Francesco Daddi

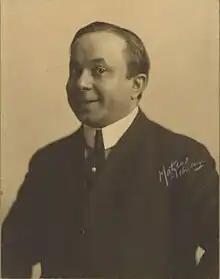
ca. 1914–1919

Francesco Daddi (Naples, 1864 – Chicago, 22 October 1945 ) was an Italian tenor. At the end of his career he also played bass roles.